Johnny Cox

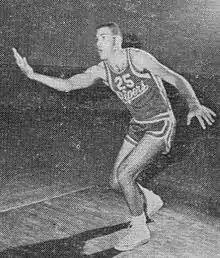

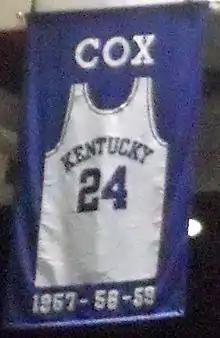

Johnny W. Cox (born November 1, 1936) is a retired American basketball player.